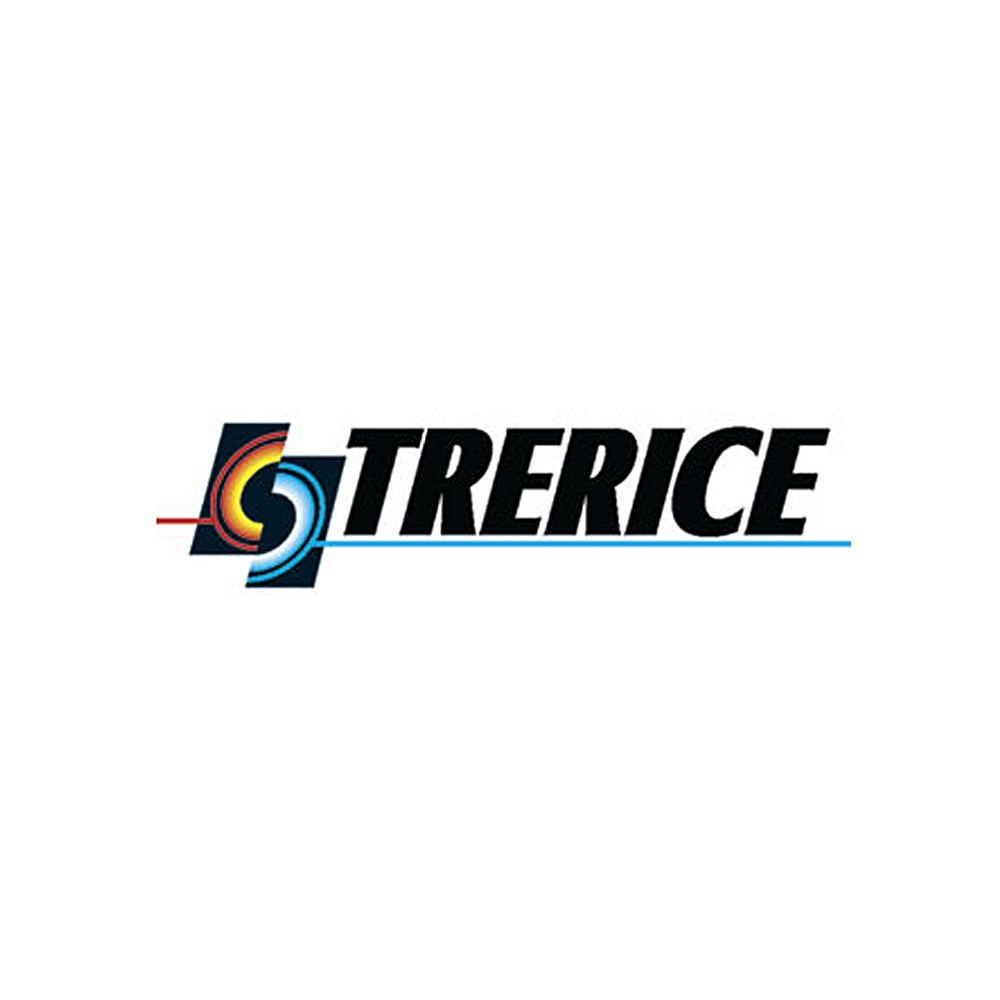
CX91403-02SPB Trerice 0-100F ADJ 3.5"STEM 12"therm
For Availability and Shipping Estimate: Pls call/Text us @ 773-719-1452 or E mail customer@zainabsupplies.com, Shipping Charges are estimated, Overnight shipping and Overseas shipping also available. For California Resident follow the California Proposition 65 For more info Click https://www.p65warnings.ca.gov/, Returns : 10 to 25 % Restocking fee will be Charges, Customer has to pay both sides of the Fright. Installed parts are not covered for returns, Warranty: Warranty provided by the manufacturer. Contact Manufacturer in case of warranty issue., Must Install the Parts by Professional /Engineer /Technician. Pls follow the installation of Parts/Equipment as per manufacturer guideline other wise may occur the accident like Electric shock, Life Injury or any kind of damage. It is a customer responsibility to follow the instruction of installation.
Brand: Trerice
Category: Hardware > Heating, Ventilation & Air Conditioning > HVAC Controls > Humidistats